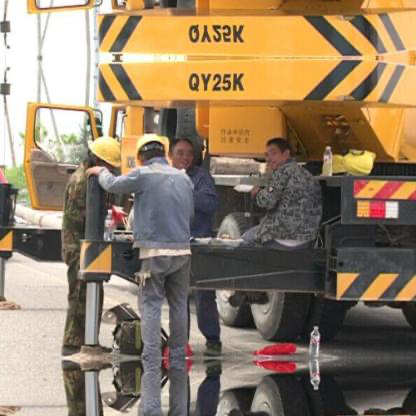
Objects in the image:
label: helmet
label: helmet
label: head
label: head